Unschooling

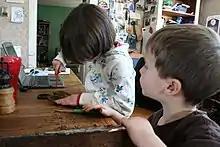
Children investigating insect deposits in tree bark as part of an unschooling activity

Unschooling is a practice of self-driven informal learning characterized by a lesson-free and curriculum-free implementation of homeschooling. Unschooling encourages exploration of activities initiated by the children themselves, under the belief that the more personal learning is, the more meaningful, well-understood, and therefore useful it is to the child.